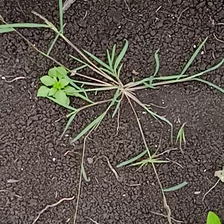
Weed species: Digitaria_SP_(Digitaria Sanguinalis )